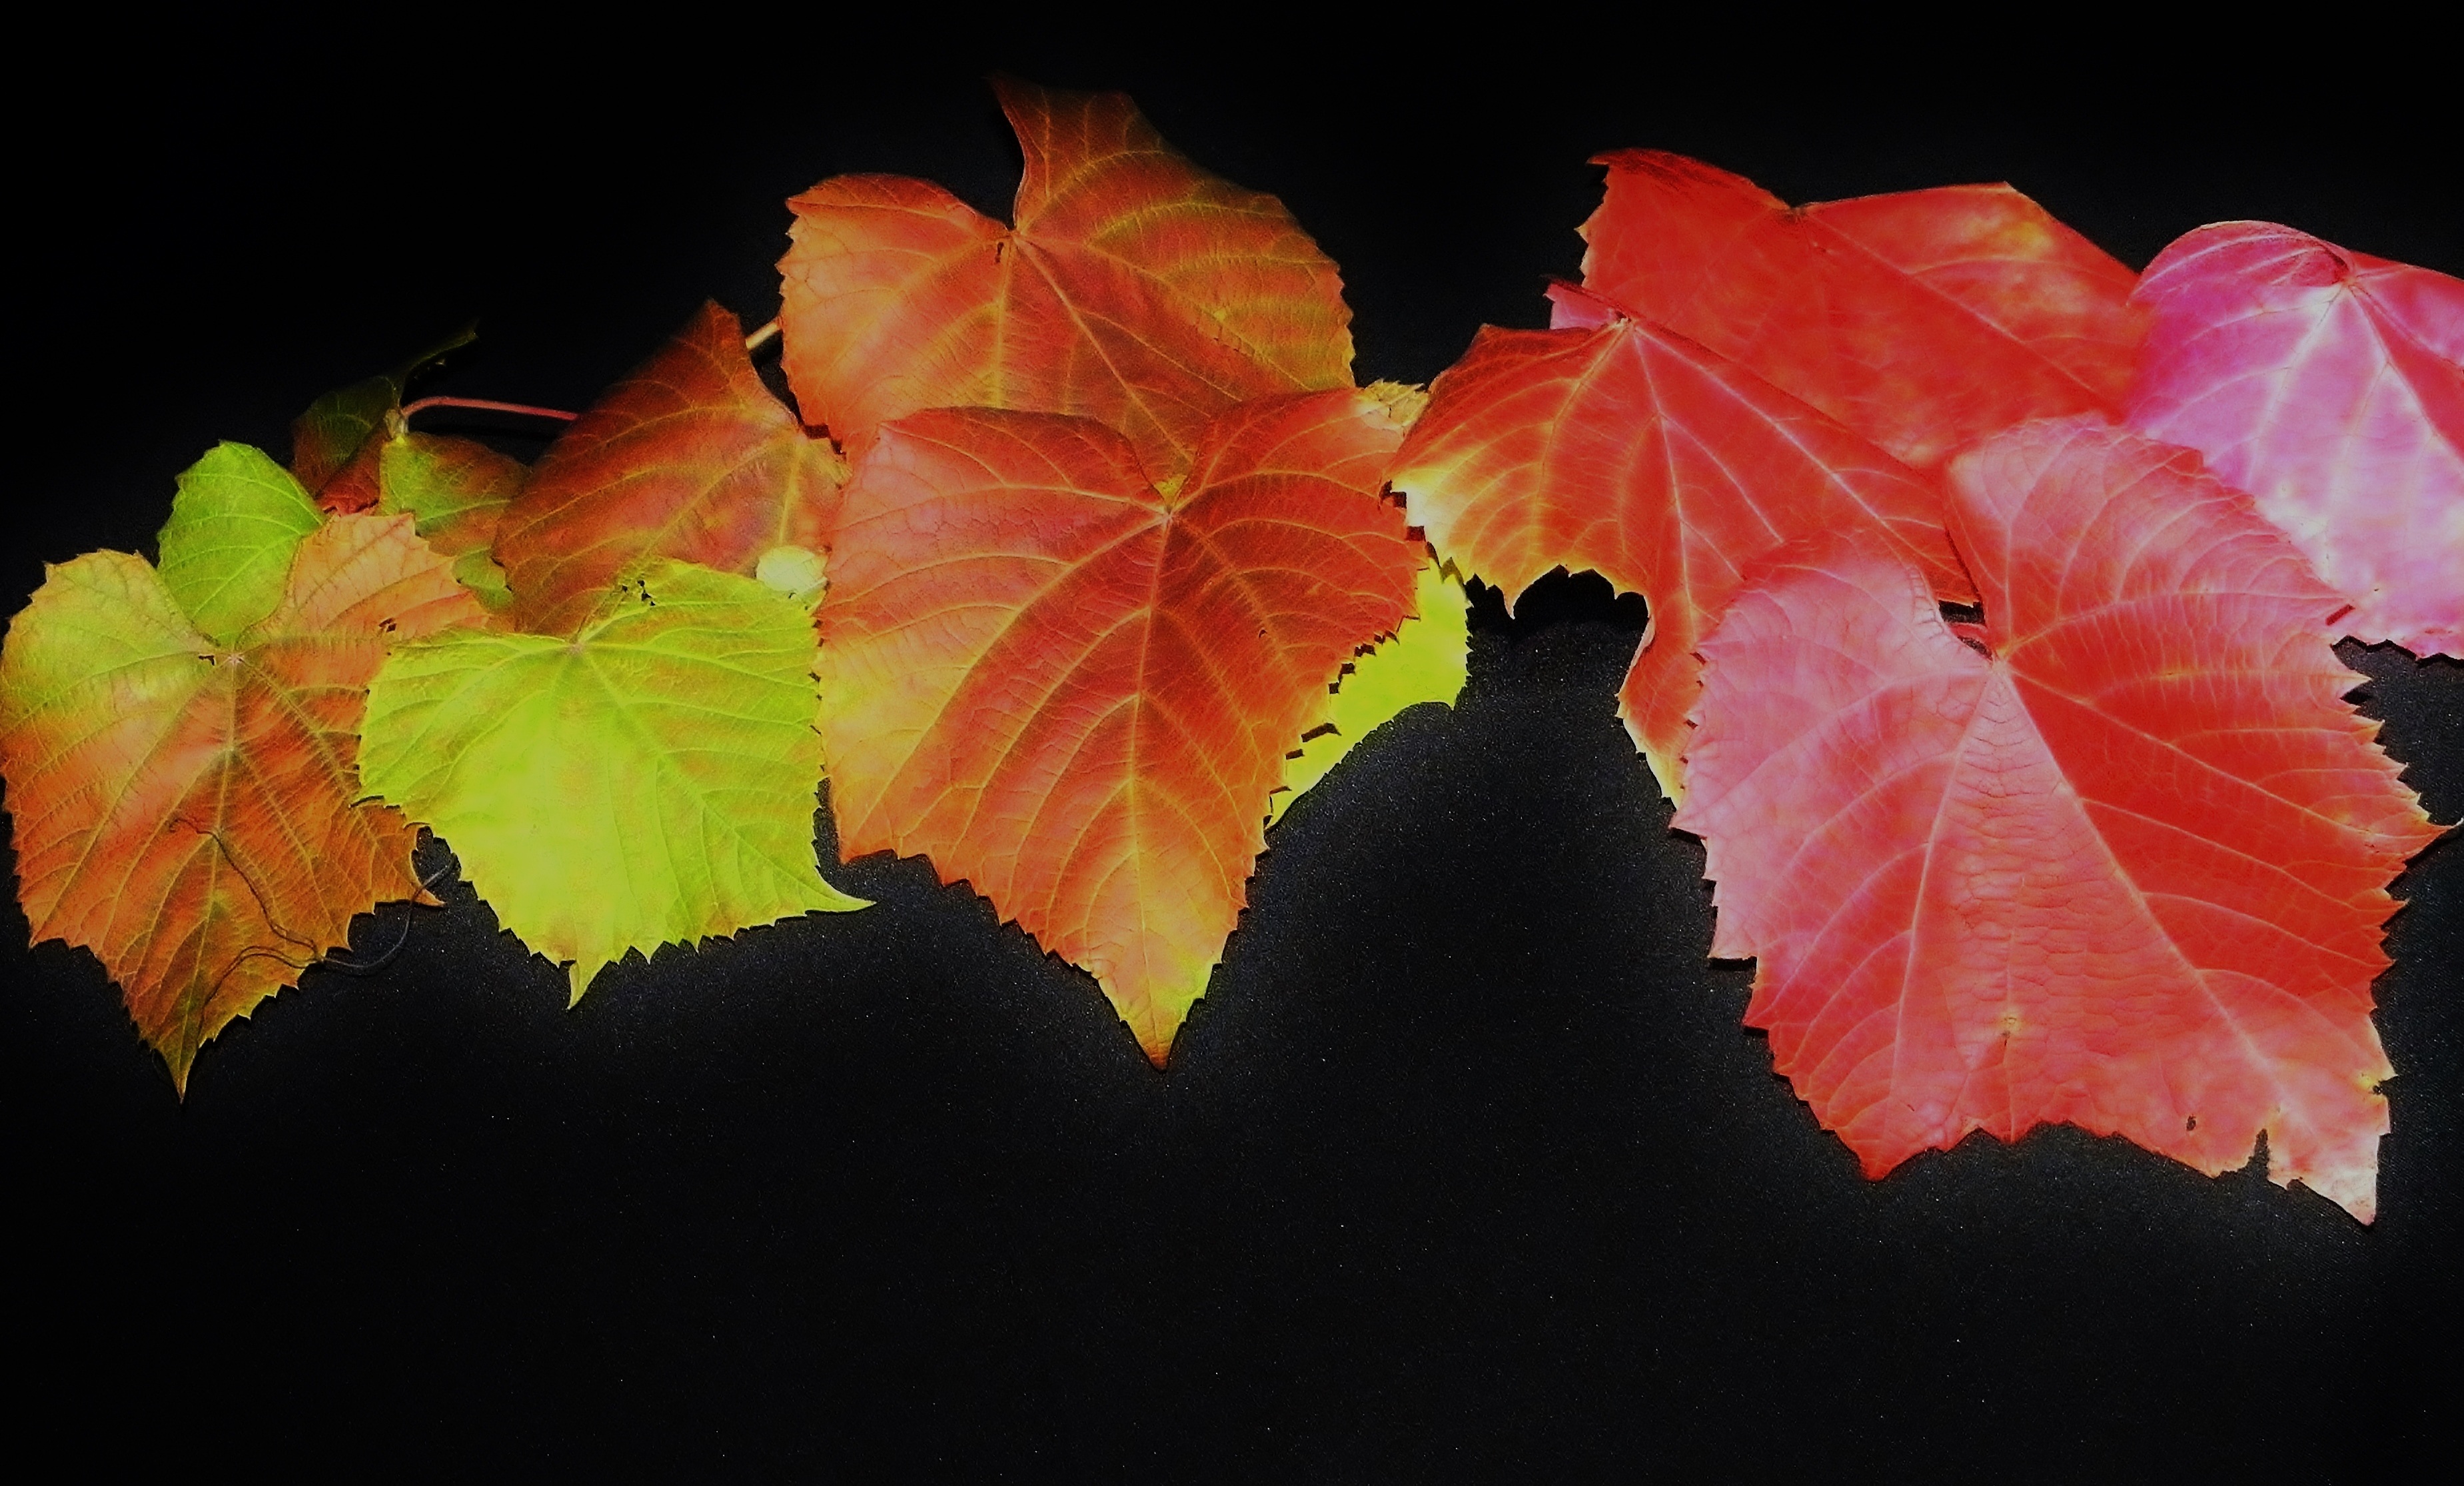
tree, plant, leaf, flower, petal, red, color, autumn, colorful, flora, season, maple tree, maple leaf, fall color, fall foliage, golden autumn, macro photography, vine leaves, flowering plant, woody plant, land plant